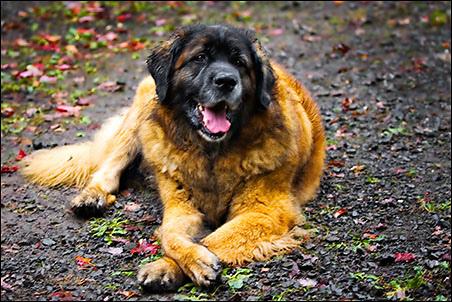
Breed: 214-n000019-Leonberg